Roman Agrarian History and Its Significance for Public and Private Law

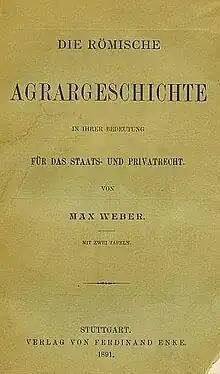
First publication

Roman Agrarian History and its Significance for Public and Private Law (original German: "Die römische Agrargeschichte in ihrer Bedeutung für das Staats- und Privatrecht") was the habilitation thesis, in law at the University of Berlin in 1891, of the sociologist Max Weber.